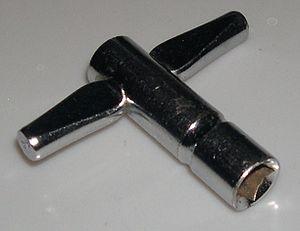
Clé de batterie de rock. Dimensions du trou carré